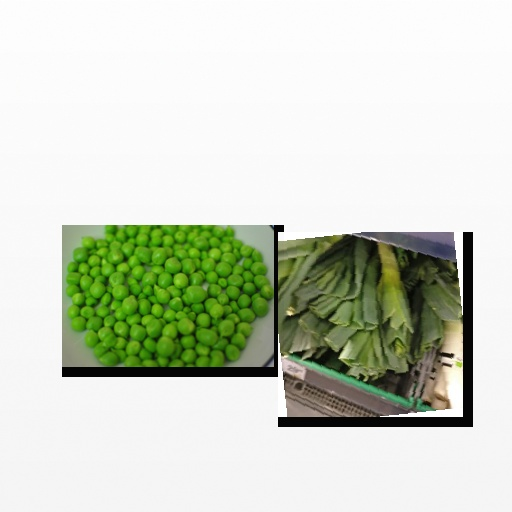
Food items: leek, peas